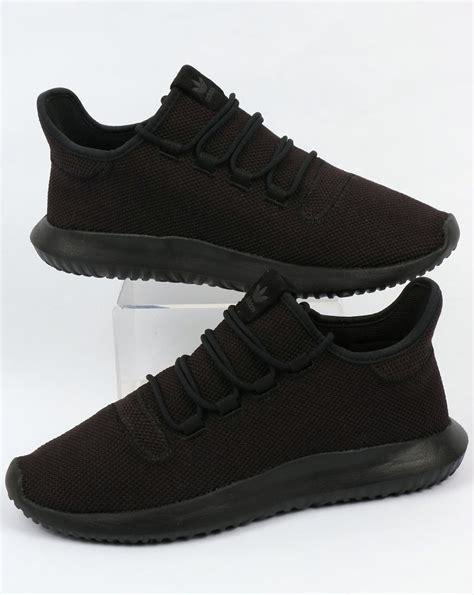
Brand: Adidas
Model: Tubular Shadow